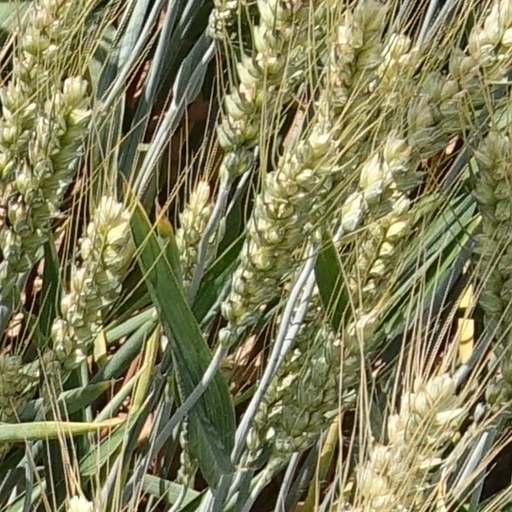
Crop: wheat